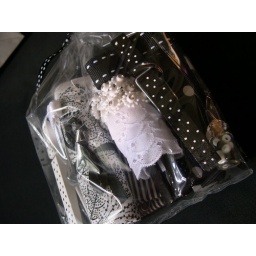
Just 1 of the 3 Black and white Lucky Parcels ready to go out in the mail to 3 lucky girls :D